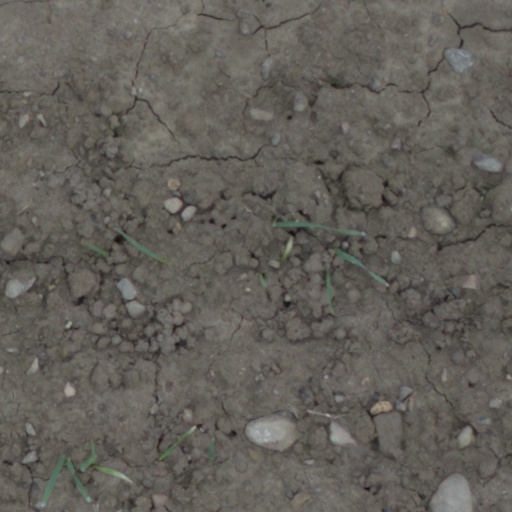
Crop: wheat